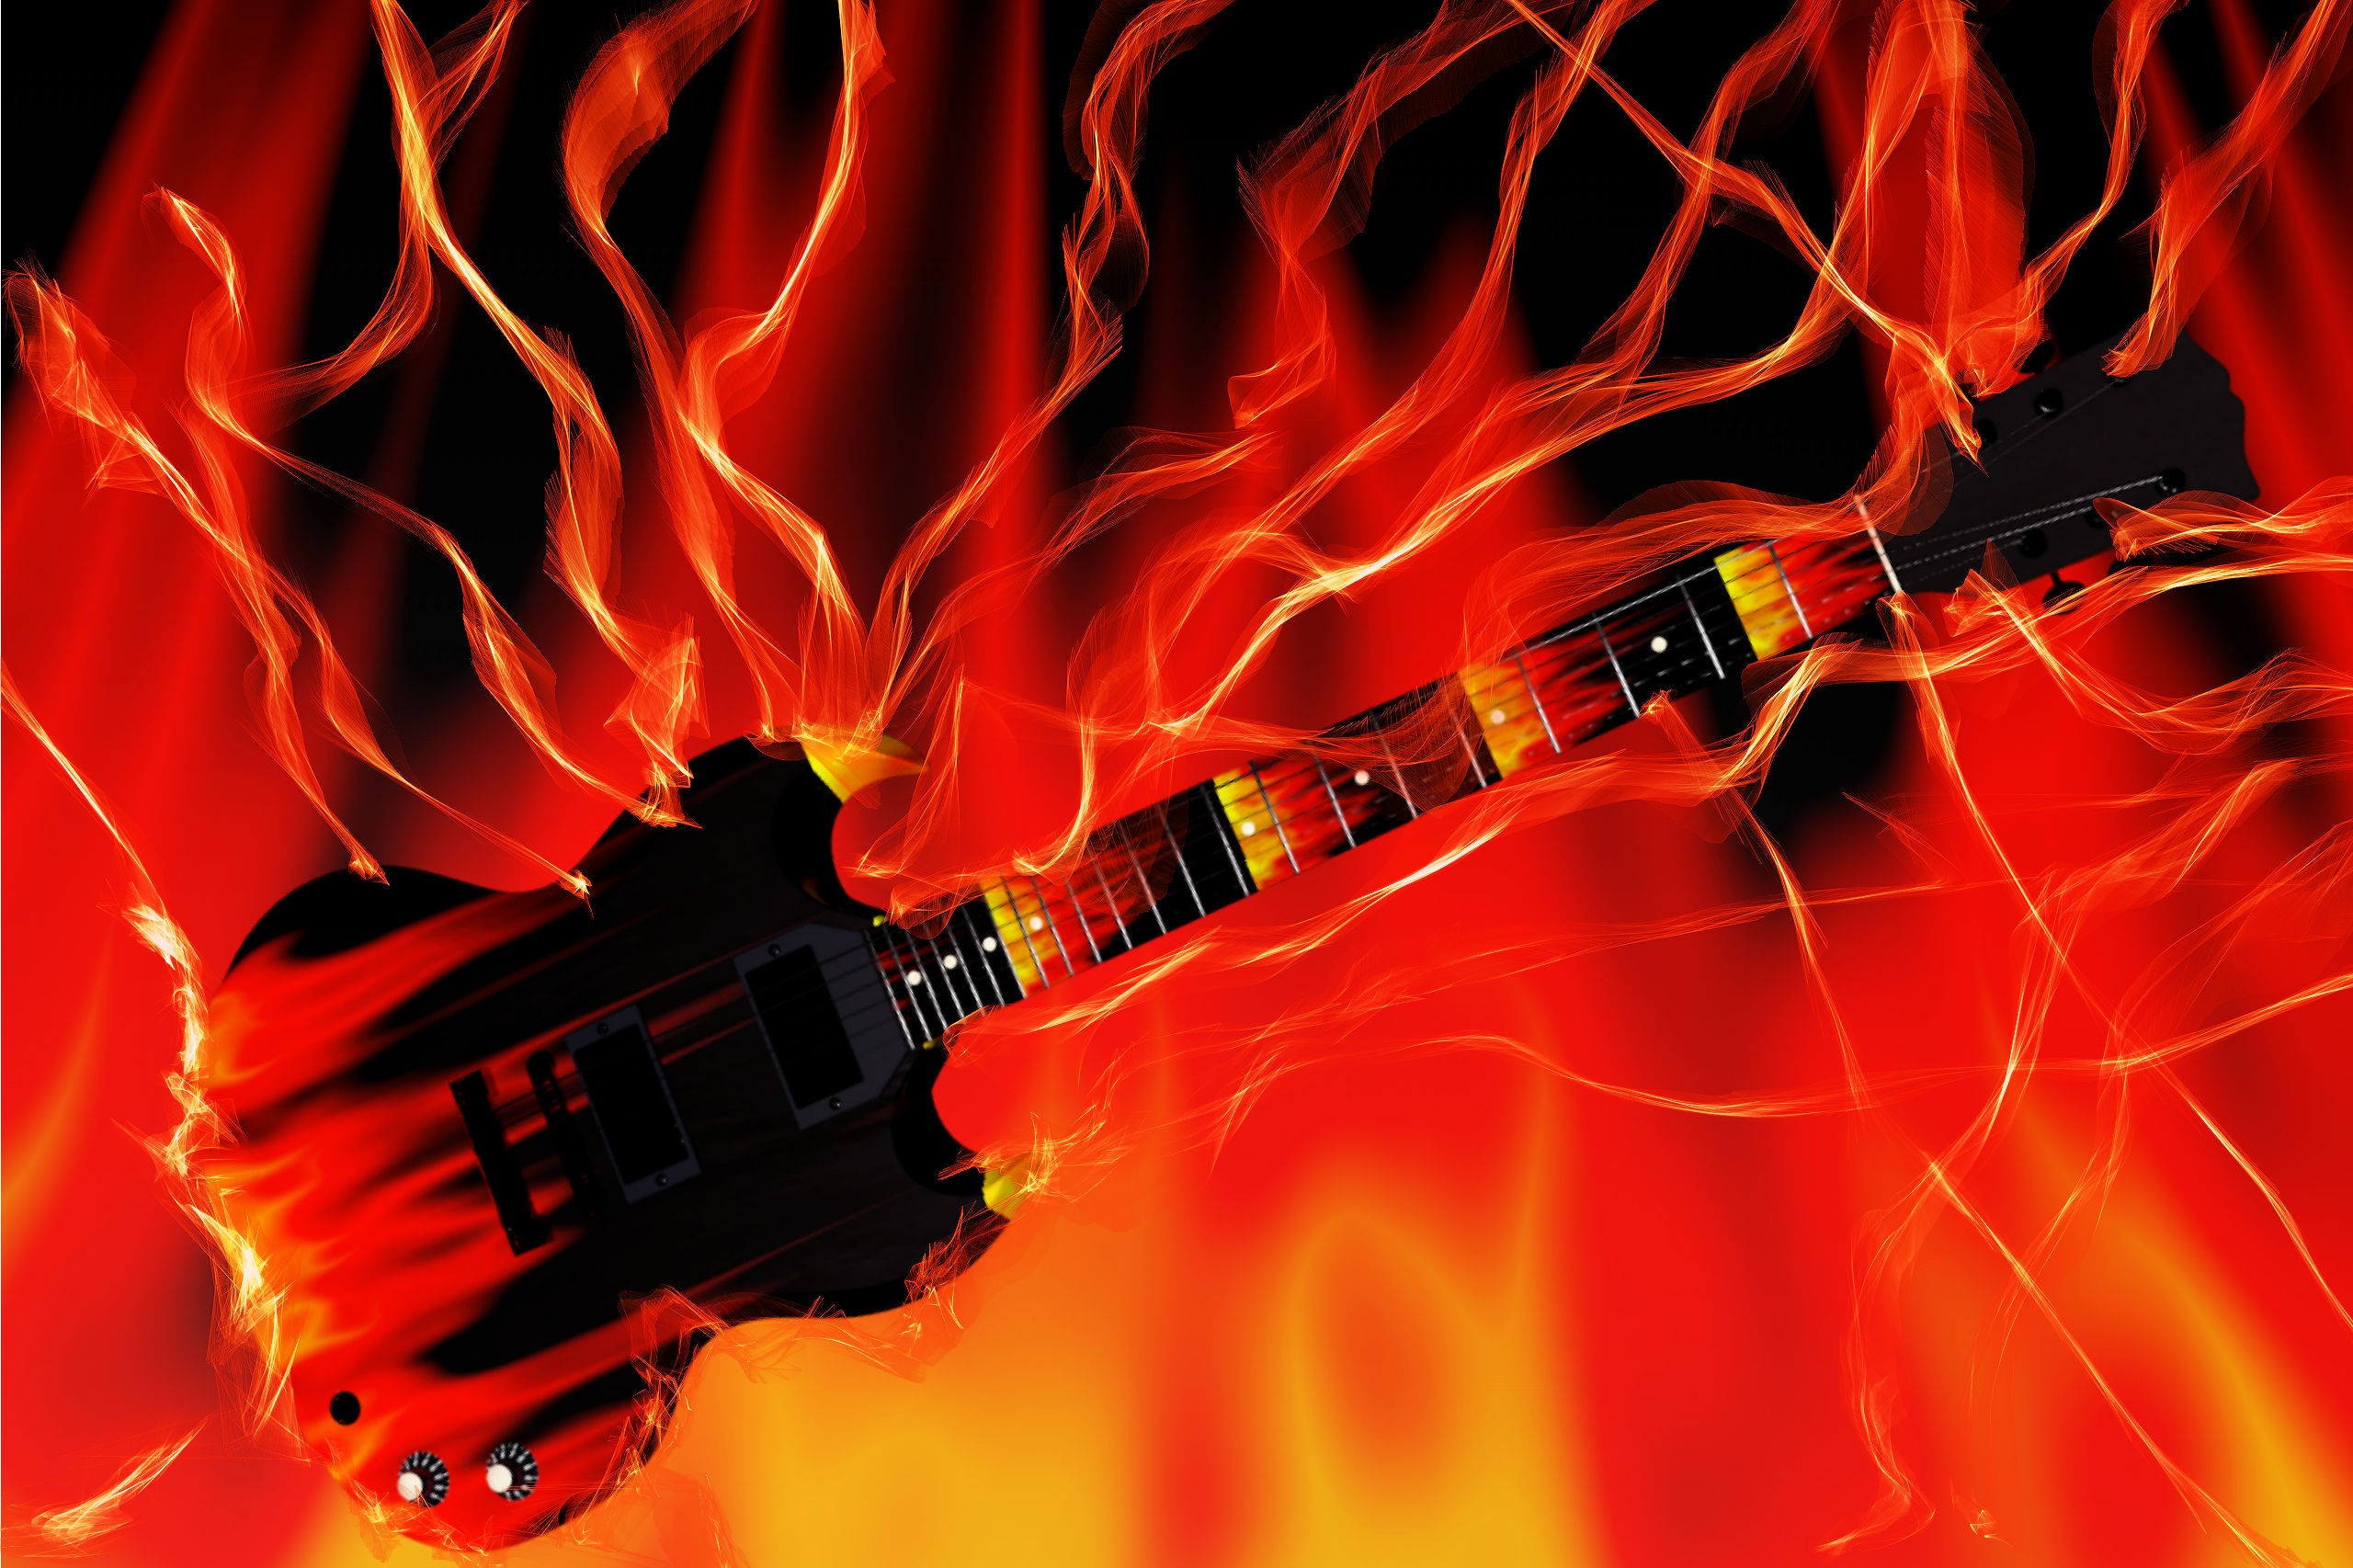
red, flame, font, geological phenomenon, computer wallpaper, organ, fire, screenshot, special effects, illustration, macro photography